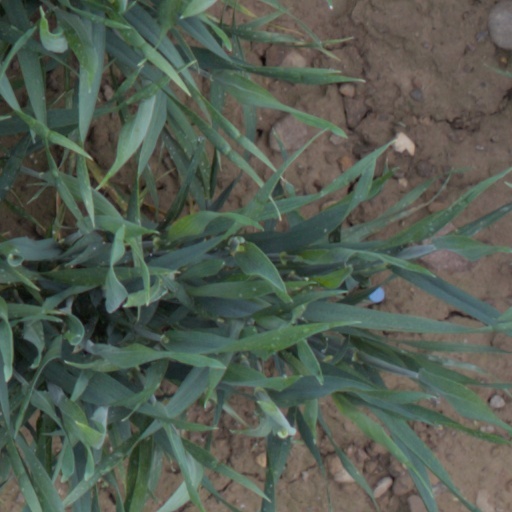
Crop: wheat